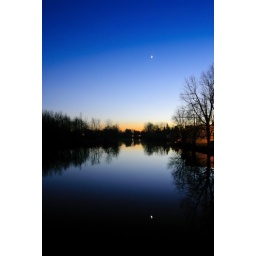
Sunset over a river with moon reflecting on calm water